Microraptor

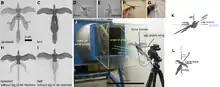
Wind tunnel experiments with different wing configurations

Sankar Chatterjee suggested in 2005 that, in order for "Microraptor" to glide or fly, the forewings and hindwings must have been on different levels (as on a biplane) and not overlaid (as on a dragonfly), and that the latter posture would have been anatomically impossible. Using this biplane model, Chatterjee was able to calculate possible methods of gliding and determined that "Microraptor" most likely employed a "phugoid" style of gliding: launching itself from a perch, the animal would have swooped downward in a deep U-shaped curve and then lifted again to land on another tree. The feathers not directly employed in the biplane wing structure, like those on the tibia and the tail, could have been used to control drag and alter the flight path, trajectory, etc. The orientation of the hindwings would also have helped the animal control its gliding flight. Chatterjee also used computer algorithms that test animal flight capacity to test whether or not "Microraptor" was capable of true, powered flight, as opposed to or in addition to passive gliding. The resulting data showed that "Microraptor" did have the requirements to sustain level powered flight, so it is theoretically possible that the animal flew, as opposed to gliding.